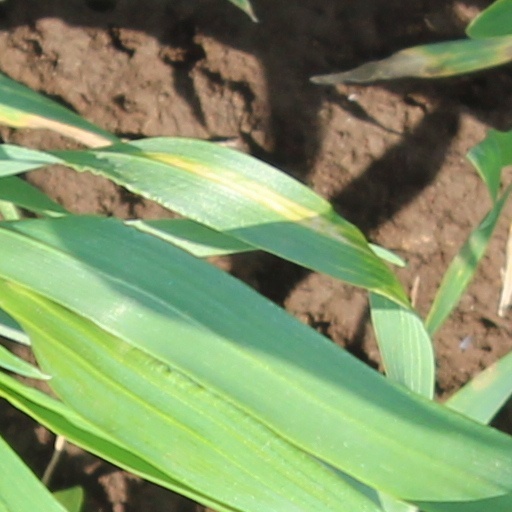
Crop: wheat